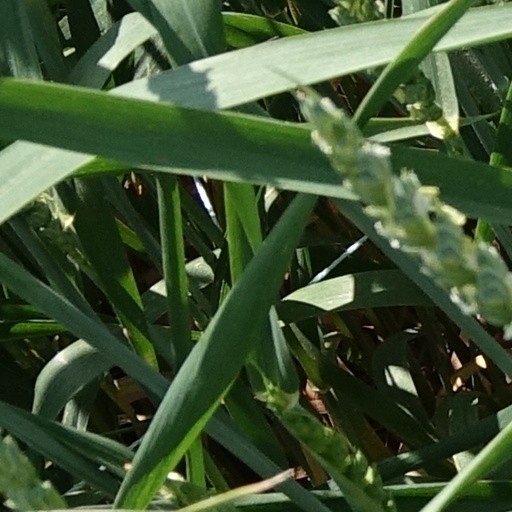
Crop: wheat